Whyalla Steelworks

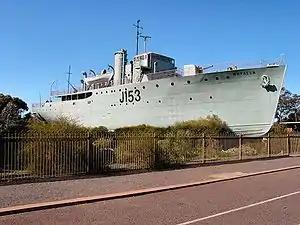
was built at the BHP shipyards and now sits ashore adjacent to the Whyalla Visitors Centre

The steelworks first established a plant for the production of pig-iron for sale or use at other BHP plants. The announcement was made in 1937 and South Australian legislation was prepared to facilitate the development. Water security for the project was also guaranteed by the development of the Morgan-Whyalla pipeline. The Whyalla Steelworks was opened in May 1941 with the first blast furnace "blown in". A shipyard was also constructed, designed to aid the British Commonwealth's efforts in World War II. After the war, the steelworks and shipyards continued to produce a range of products including rail track and maritime vessels for commercial use.